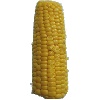
Label: Corn 1